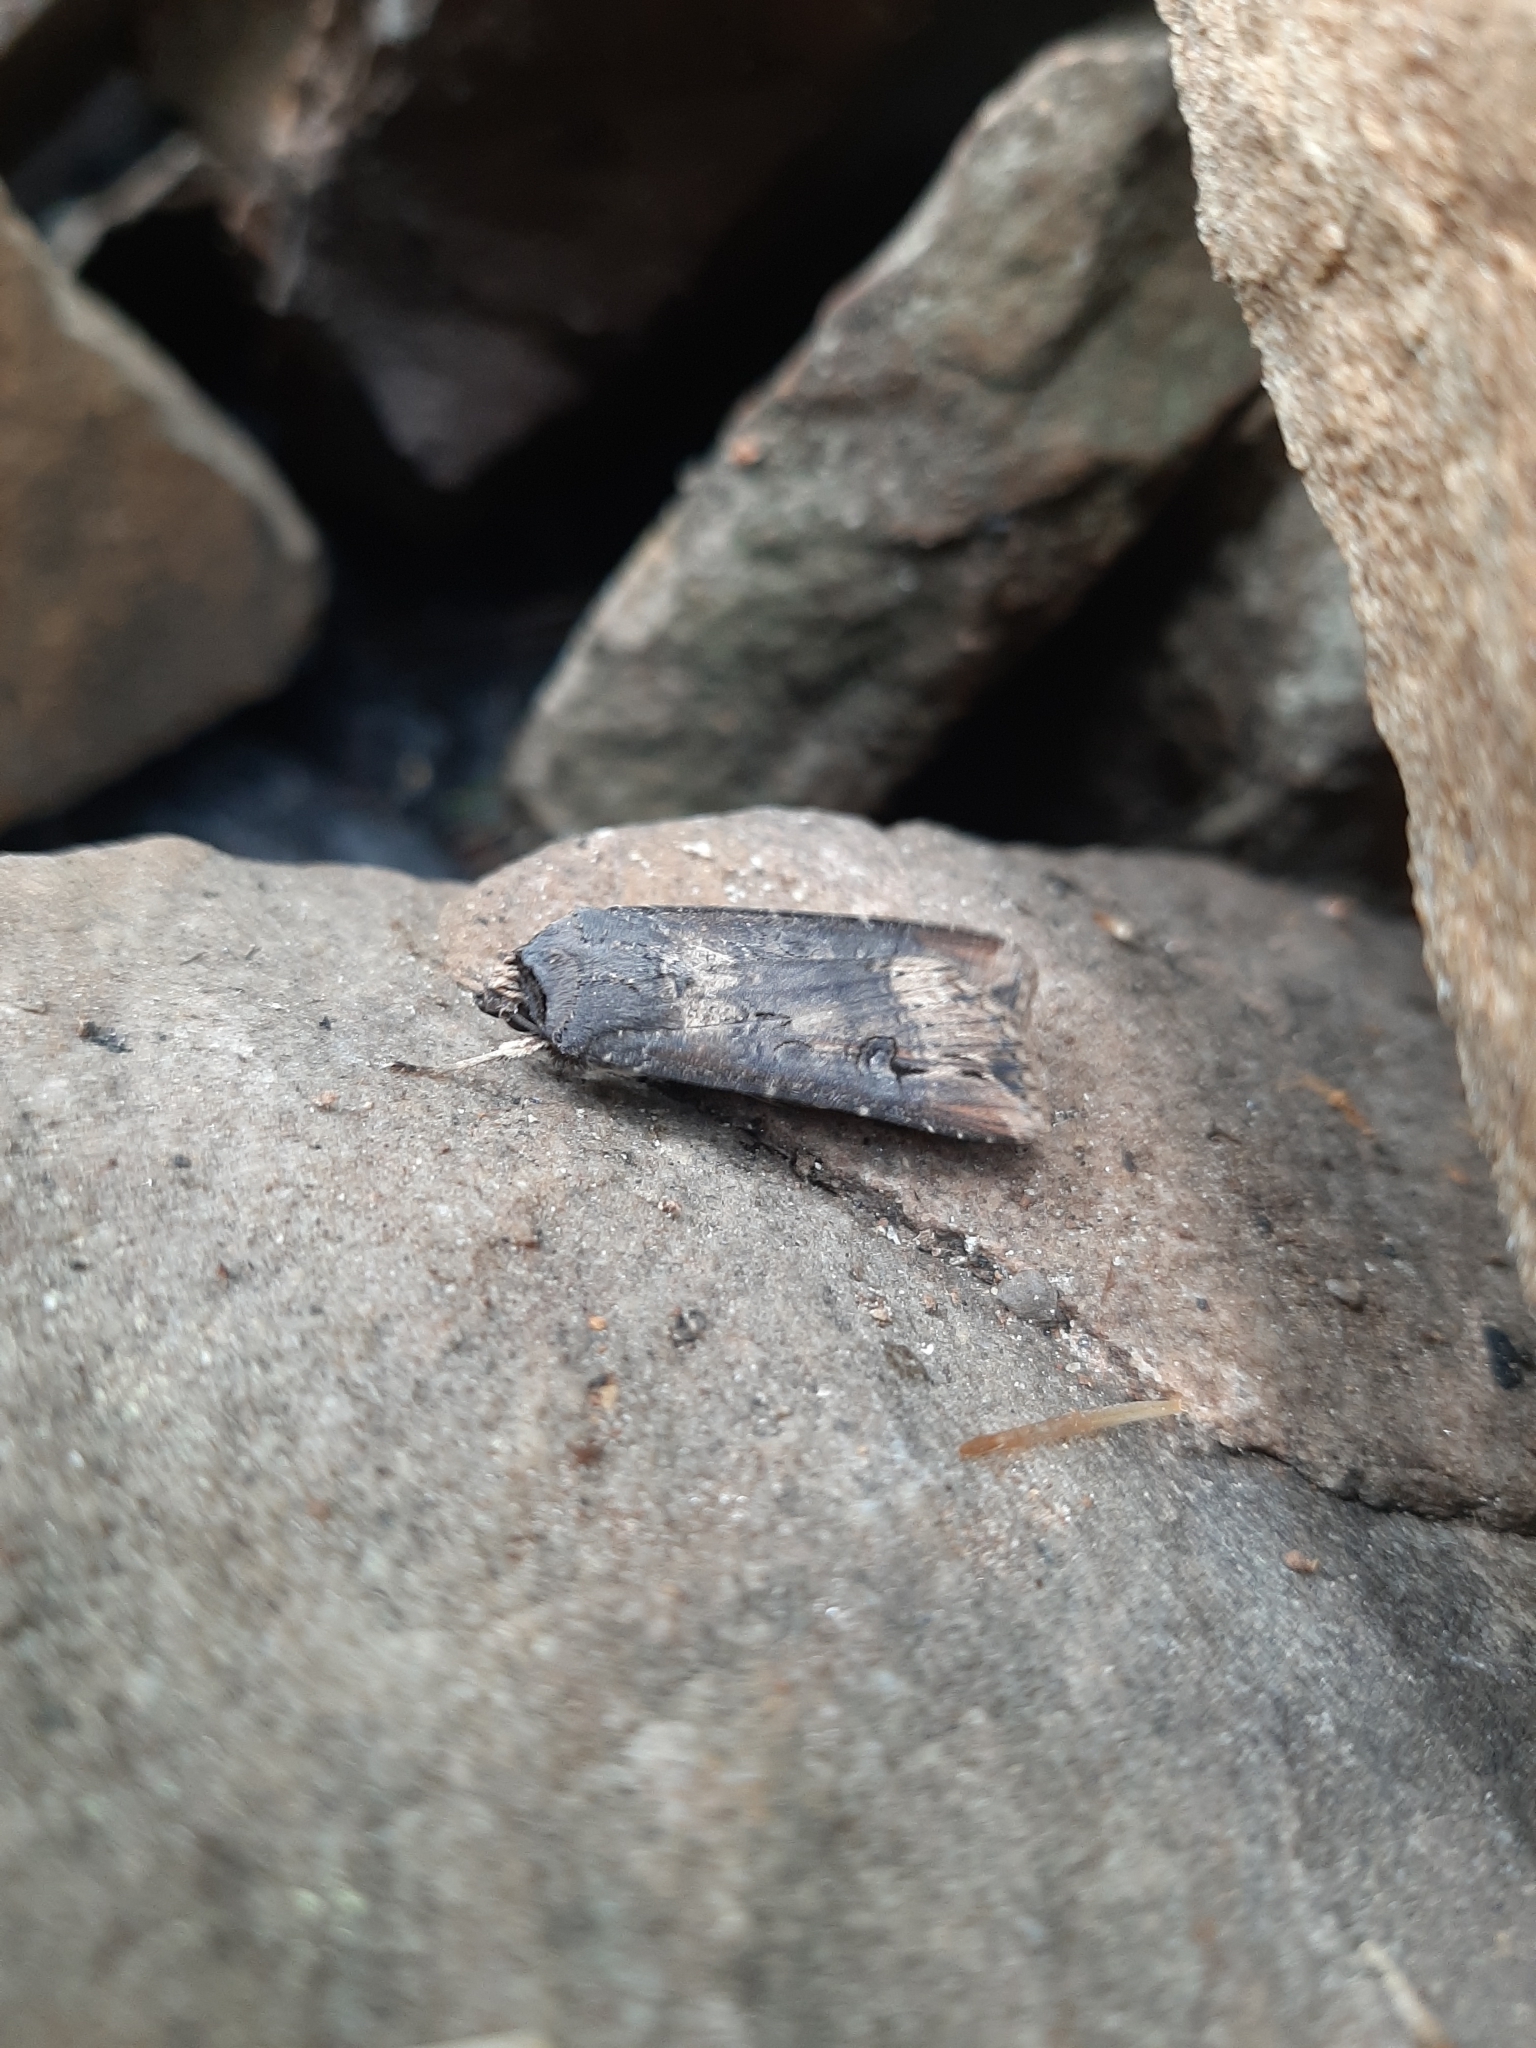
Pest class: cutworms